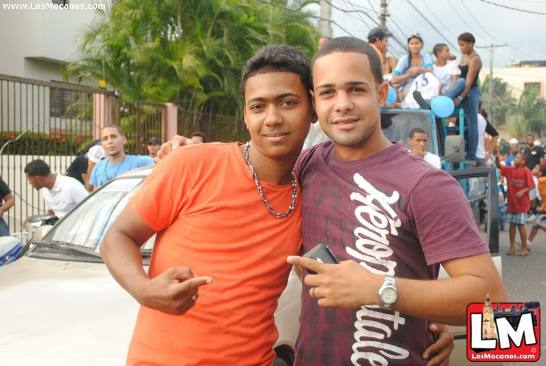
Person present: Yes